Tunisians

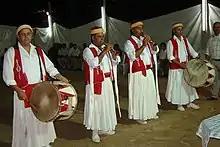
Folklore troupe of Kerkennah

According to Mohammed Abdel Wahab, Tunisian music has been influenced by old Andalusian songs injected with Turkish, Persian and Greek influences. Of major note in Tunisian classical music is the Malouf. Deriving from the reign of the Aghlabids in the 15th century, it is a particular type of Andalusian music. In urban areas it uses stringed instruments (fiddle, oud and Kanun) and percussion (darbuka) while in rural areas, it may also be accompanied by instruments like the mezoued, gasba and the zurna.